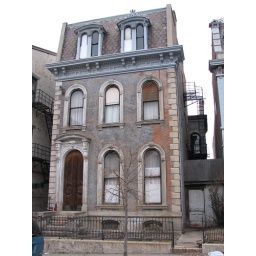
a house in the dayton street historic district